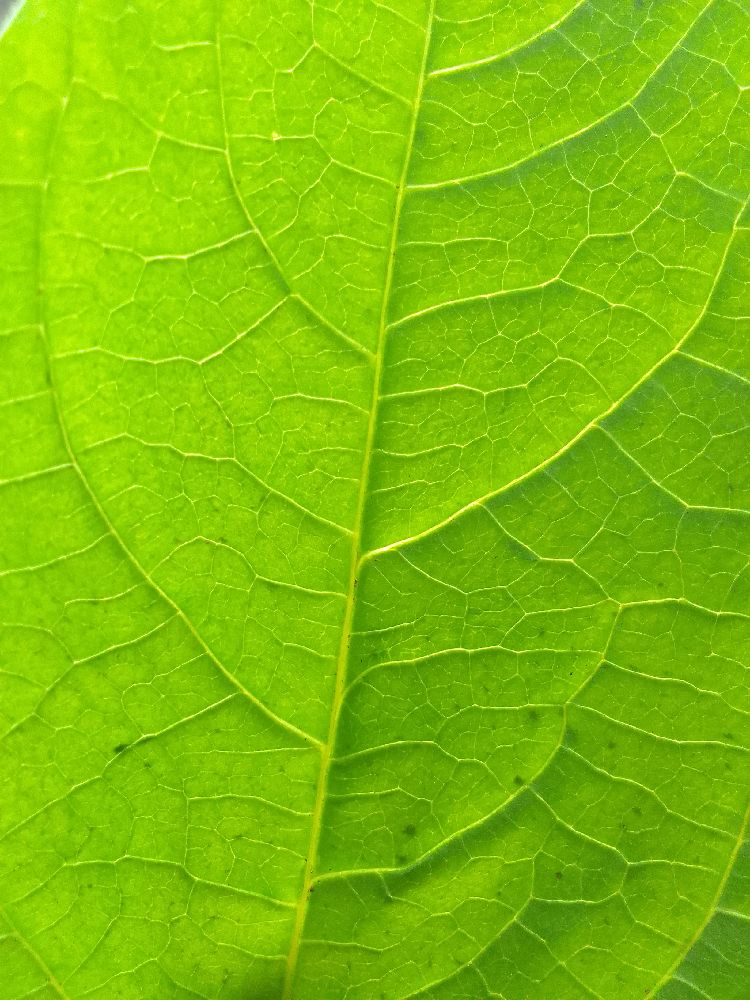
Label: healthy